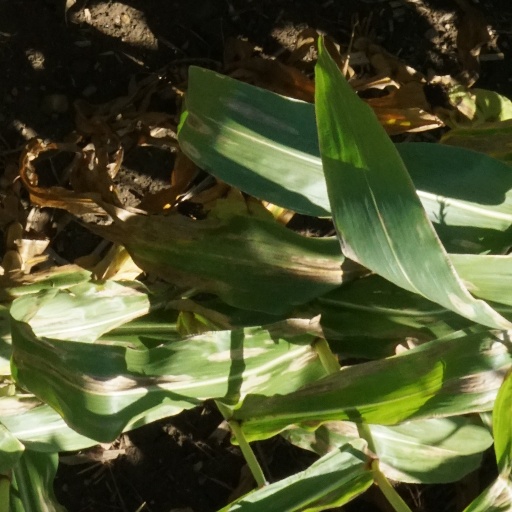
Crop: maize; corn